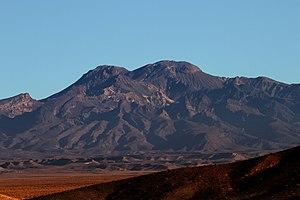
Le Taftan est un stratovolcan actif du Sud-Est de l'Iran, situé dans la province de Sistan-et-Balouchistan. Culminant à près de 4 000 mètres d'altitude, il constitue la plus haute montagne de la région.